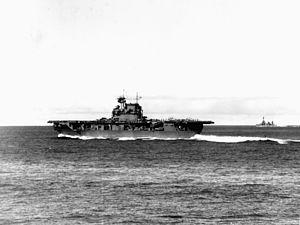
Raymond Ames Spruance a été un amiral de la Marine des États-Unis pendant la guerre du Pacifique. À la bataille de Midway, la Task Force 16 que commandait Raymond Spruance, alors contre-amiral a pris une part déterminante dans la destruction de la principale force aéronavale japonaise du moment. L'amiral Morison, historiographe officiel de la Marine des États-Unis pendant la Seconde Guerre mondiale a écrit « la performance de Spruance a été superbe... Il a émergé de cette bataille comme un des plus grands amiraux de l'histoire navale américaine ». Il a commandé à la mer les forces navales du Pacifique central, d'août 1943 à avril 1944. À la tête de la Vᵉ Flotte, de mai à août 1944, il a considérablement contribué à la victoire américaine de la bataille de la mer des Philippines, puis de février à mai 1945, il a dû affronter les kamikaze devant Iwo Jima et Okinawa. Après la guerre, l'amiral Spruance a succédé à la tête de la Flotte du Pacifique à l'amiral de la Flotte Nimitz devenu Chef des opérations navales, puis en 1946 il a été nommé Président de l'École de Guerre Navale.
La classe Northampton est une classe de six croiseurs lourds de l’United States Navy, la deuxième construite en respectant les stipulations du Traité de Washington de 1922, limitant le déplacement à un maximum de 10 000 tonnes et le calibre maximum à 8 pouces pour la batterie d'artillerie principale. Cette classe de croiseurs américains est celle qui, avec trois bâtiments coulés sur six, a perdu le plus grand nombre de navires et subi le plus fort taux de pertes, 50%, pendant la guerre.
La dénomination de croiseur lourd est communément employée à partir de 1930 et jusqu'à la fin de la Seconde Guerre mondiale pour désigner un croiseur, c'est-à-dire un navire principalement armé de canons, d'un déplacement supérieur à 1 850 tonnes, et inférieur à 10 000 tonnes conformément au traité de Washington et dont l'artillerie principale avait un calibre supérieur à 155 mm, et au plus égal à 203 mm, conformément au traité naval de Londres. Si la distinction entre croiseur lourd et croiseur léger a ainsi été claire pendant quelques années, l'apparition, après 1935, des « grands croiseurs légers », déplaçant 10 000 tonnes, et armés de dix à quinze canons de 152 ou 155 mm, tirant jusqu'à 8 à 10 coups par minute, avec des blindages de ceinture de plus de 100 mm, a sérieusement contribué à brouiller les catégories.